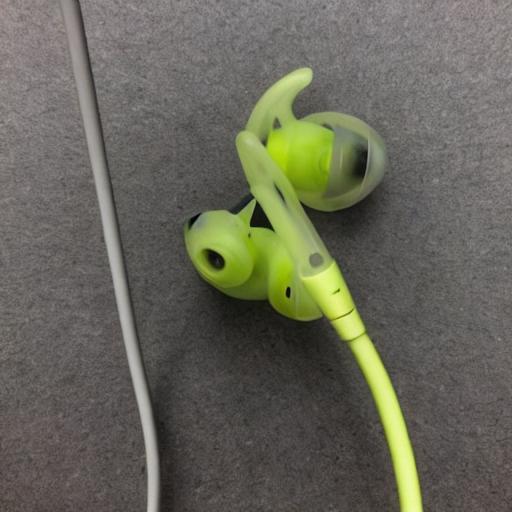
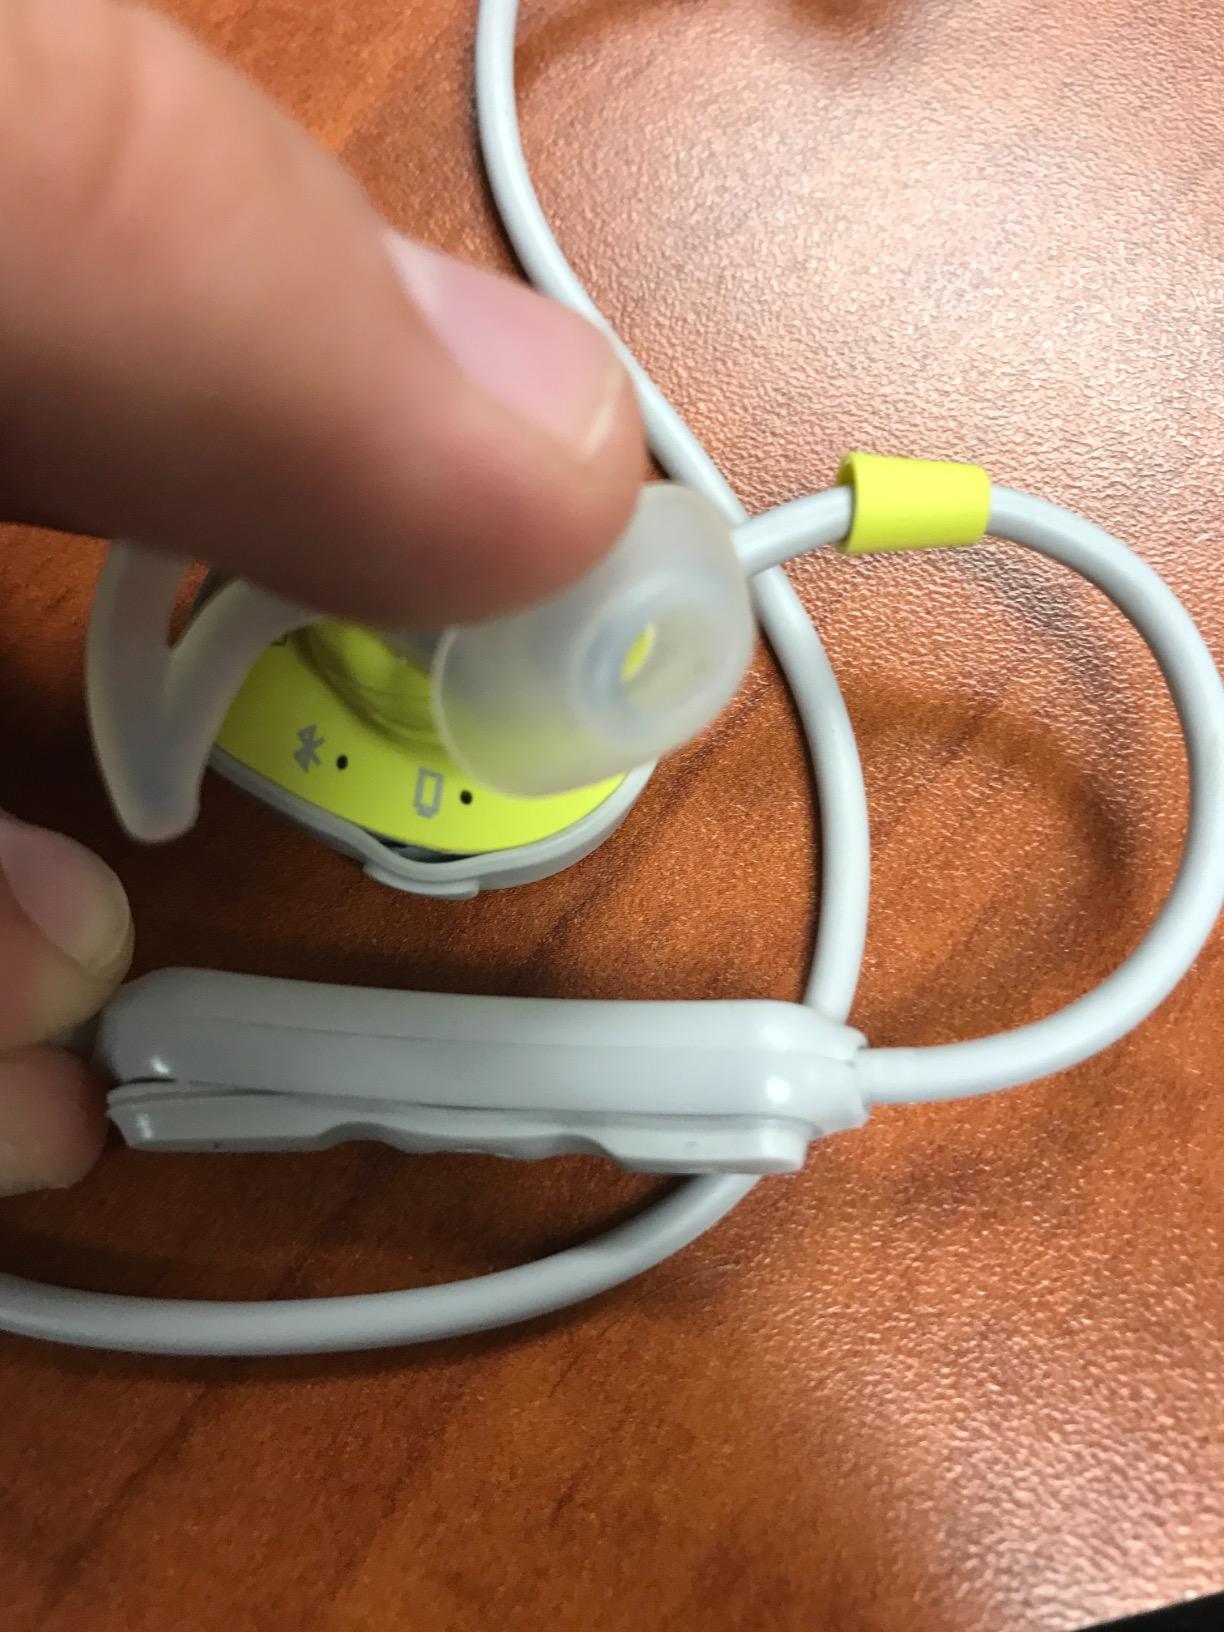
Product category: headphones
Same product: no